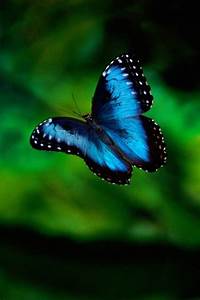
Label: butterfly